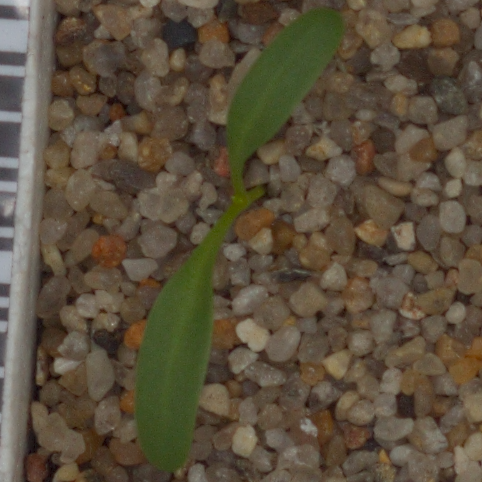
Label: sugar_beet